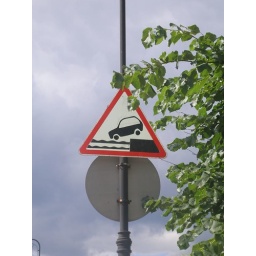
my favorite road sign ever- only found in russia so far..